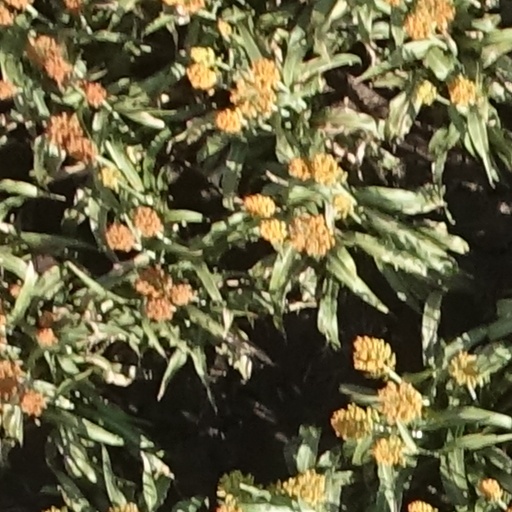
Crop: sorghum